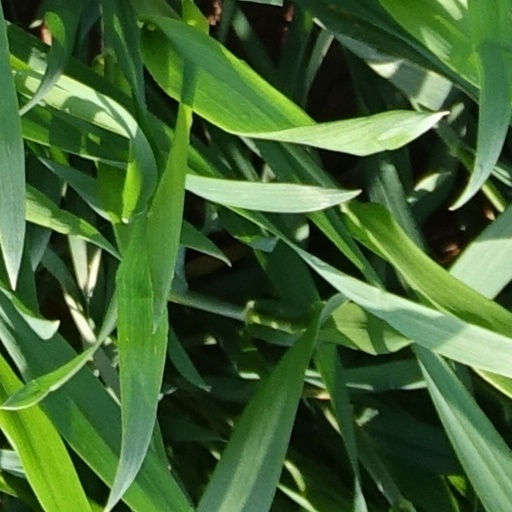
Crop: wheat